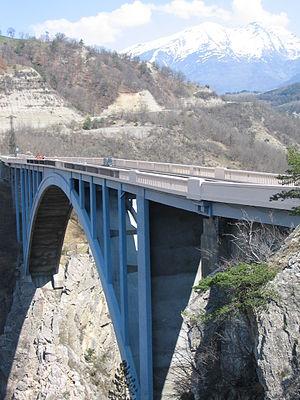
Pont de Ponsonnas (Isère), D526 La Mure/Mens -- l'ouvrage, qui franchit la vallée du Drac à une hauteur de 103 m, est un haut lieu de la pratique du saut à l'élastique.